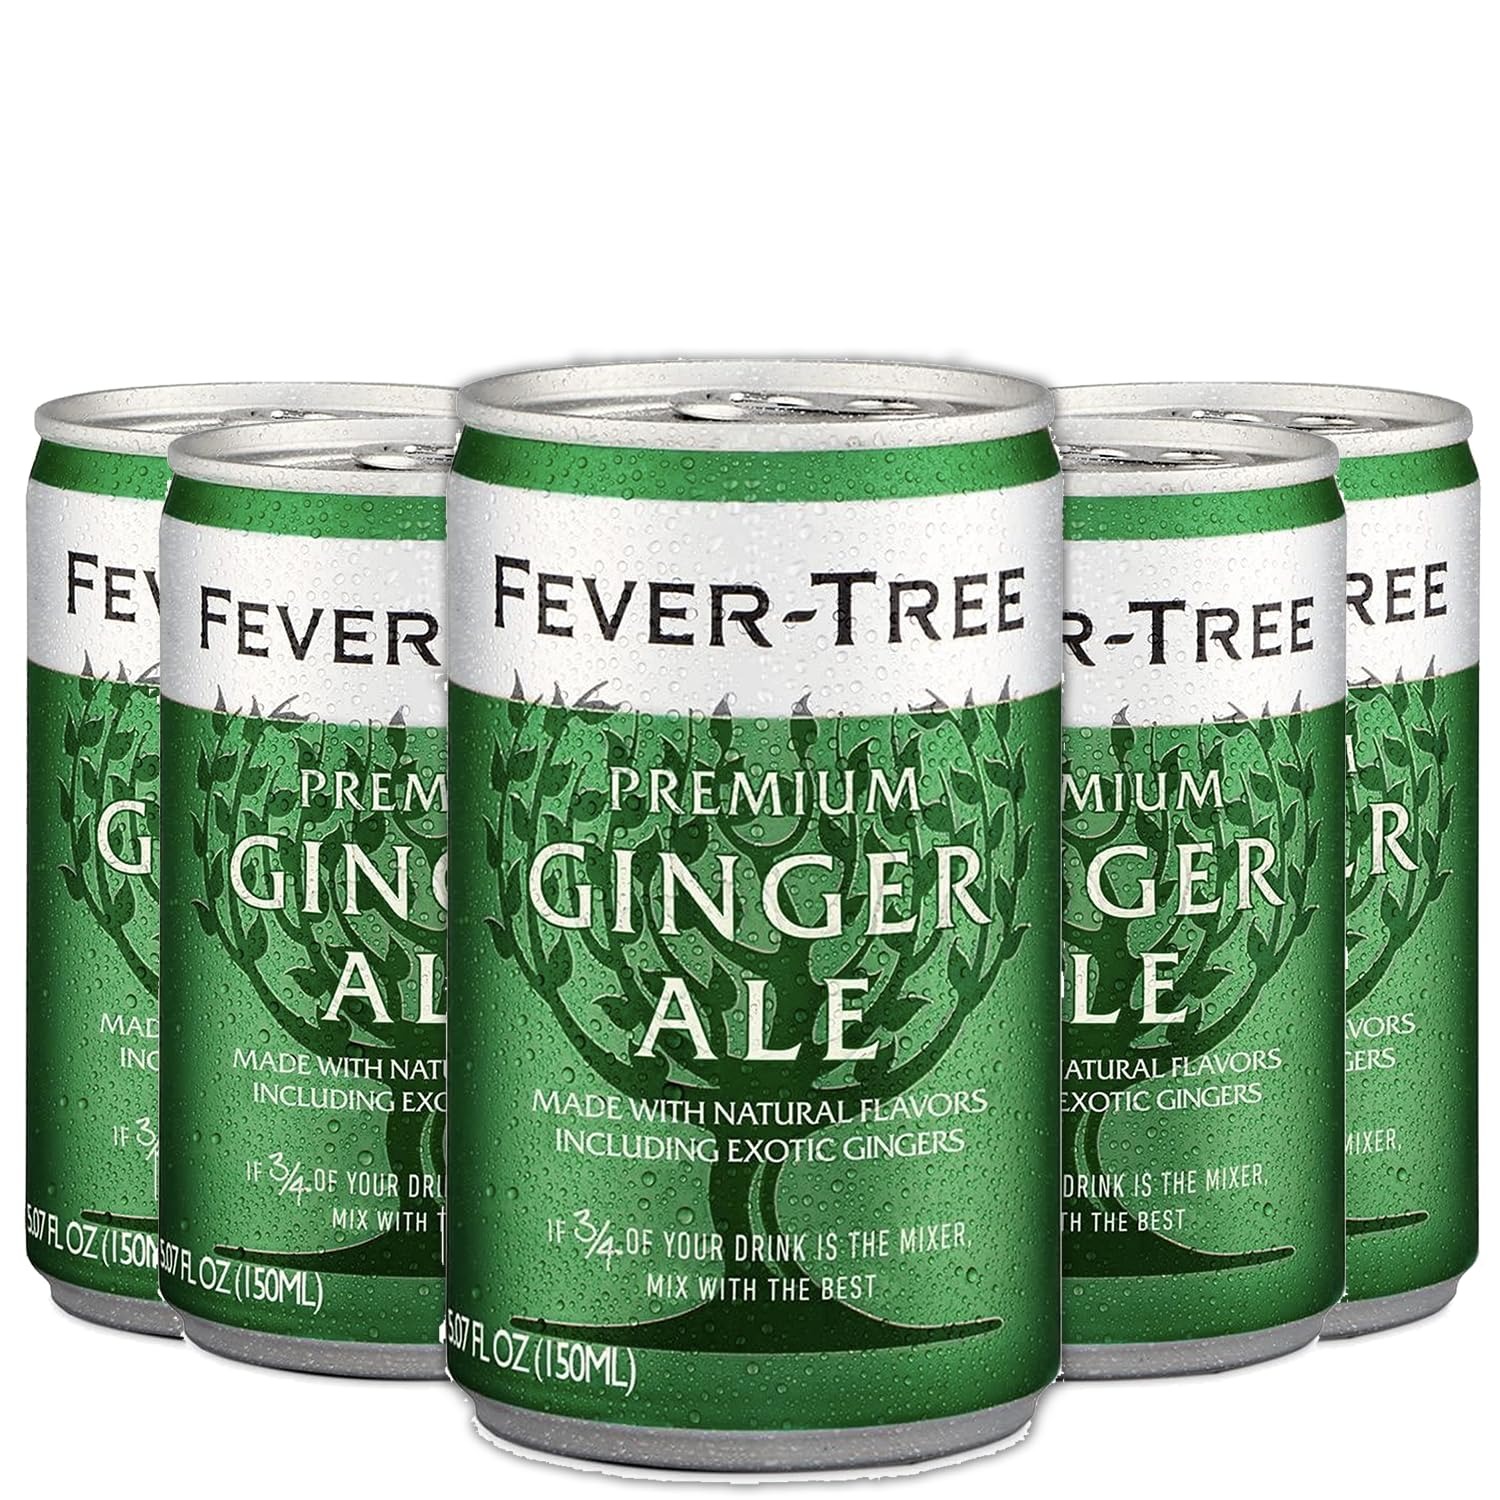
Item Name: Fever Tree Premium Ginger Ale - Premium Quality Mixer and Soda - Refreshing Beverage for Cocktails & Mocktails 150ml Bottle
Bullet Point 1: Distinctive Ginger Fusion: Crafted with essential oils from Fever Tree's signature blend of three gingers sourced from the Ivory Coast, Nigeria, and Cochin, India, this Ginger Ale boasts a unique and distinctive ginger flavor profile.
Bullet Point 2: Balanced Complexity: The ginger flavor is complemented by supportive citrus notes, adding a layer of complexity that leads to an overwhelmingly clean finish. This balance makes Fever Tree Ginger Ale an ideal mixer, especially for dark spirits.
Bullet Point 3: Authentic Taste and Aroma: With an authentic and refreshing taste, Fever Tree's clas-sic Ginger Ale captures the true essence of ginger. The aroma enhances the overall drinking experience, creating a delightful sensory journey.
Bullet Point 4: Versatile Mixer: Perfectly balanced to elevate the flavor notes of the finest whiskies, bourbons, and rums, Fever Tree Ginger Ale stands out as a versatile mixer. However, its deliciousness is not limited to pairings and makes for an equally enjoyable soft drink on its own.
Bullet Point 5: Quality Assurance: Non-GMO certified and crafted with naturally sourced ingredients, Fever Tree Ginger Ale upholds the brand's commitment to quality. It contains no artifi-cial sweeteners or colors, ensuring a pure and authentic beverage.
Bullet Point 6: Includes (5)150ml Bottles of Premium Ginger Ale, Phone and tablet holder and tasting notes/recipes.
Value: 5.0
Unit: Fl Oz

Price: 9.98